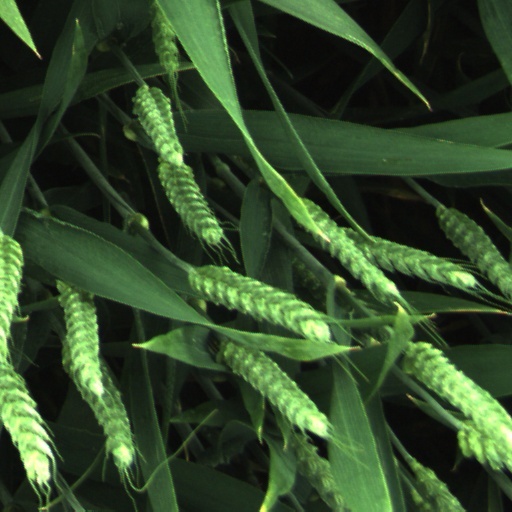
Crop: wheat